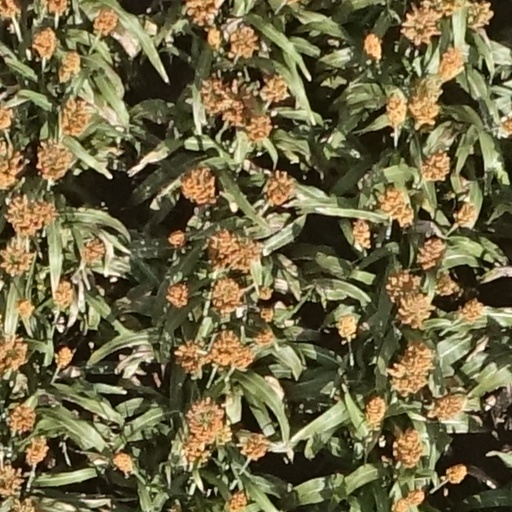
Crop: sorghum